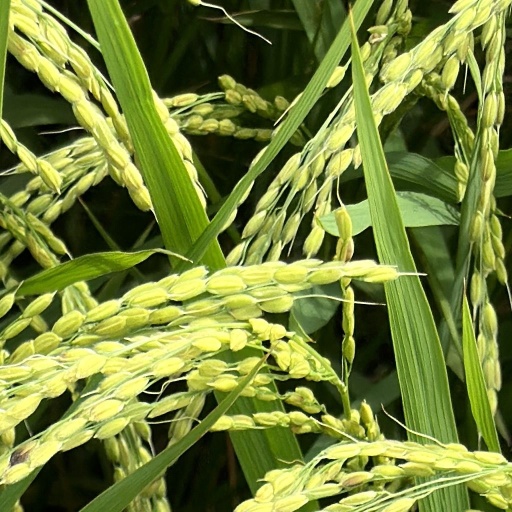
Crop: rice